Monika Christodoulou

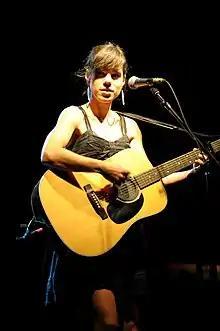
Monika performing at Castro Platamona, 2011

Monika Christodoulou (Greek: Μόνικα Χριστοδούλου, born May 26, 1985, in Athens, Greece) also known by her stage name Monika, is a Greek singer-songwriter. Her debut album "Avatar" was released in 2008 and her second album "Exit" followed in 2010. Both albums achieved platinum status in her native Greece and were met with critical acclaim. Her third album, "Secret in the Dark", was the first to be given an international release, in 2015. It was recorded in New York in collaboration with musicians from the Dap-Kings, and sees Christodoulou moving away from the folk, singer-songwriter style of her earlier albums towards a disco and funk sound.